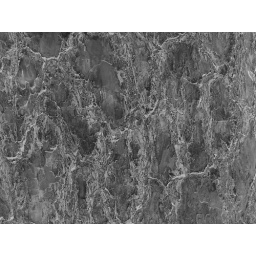
The bark of a tree set in Black and white